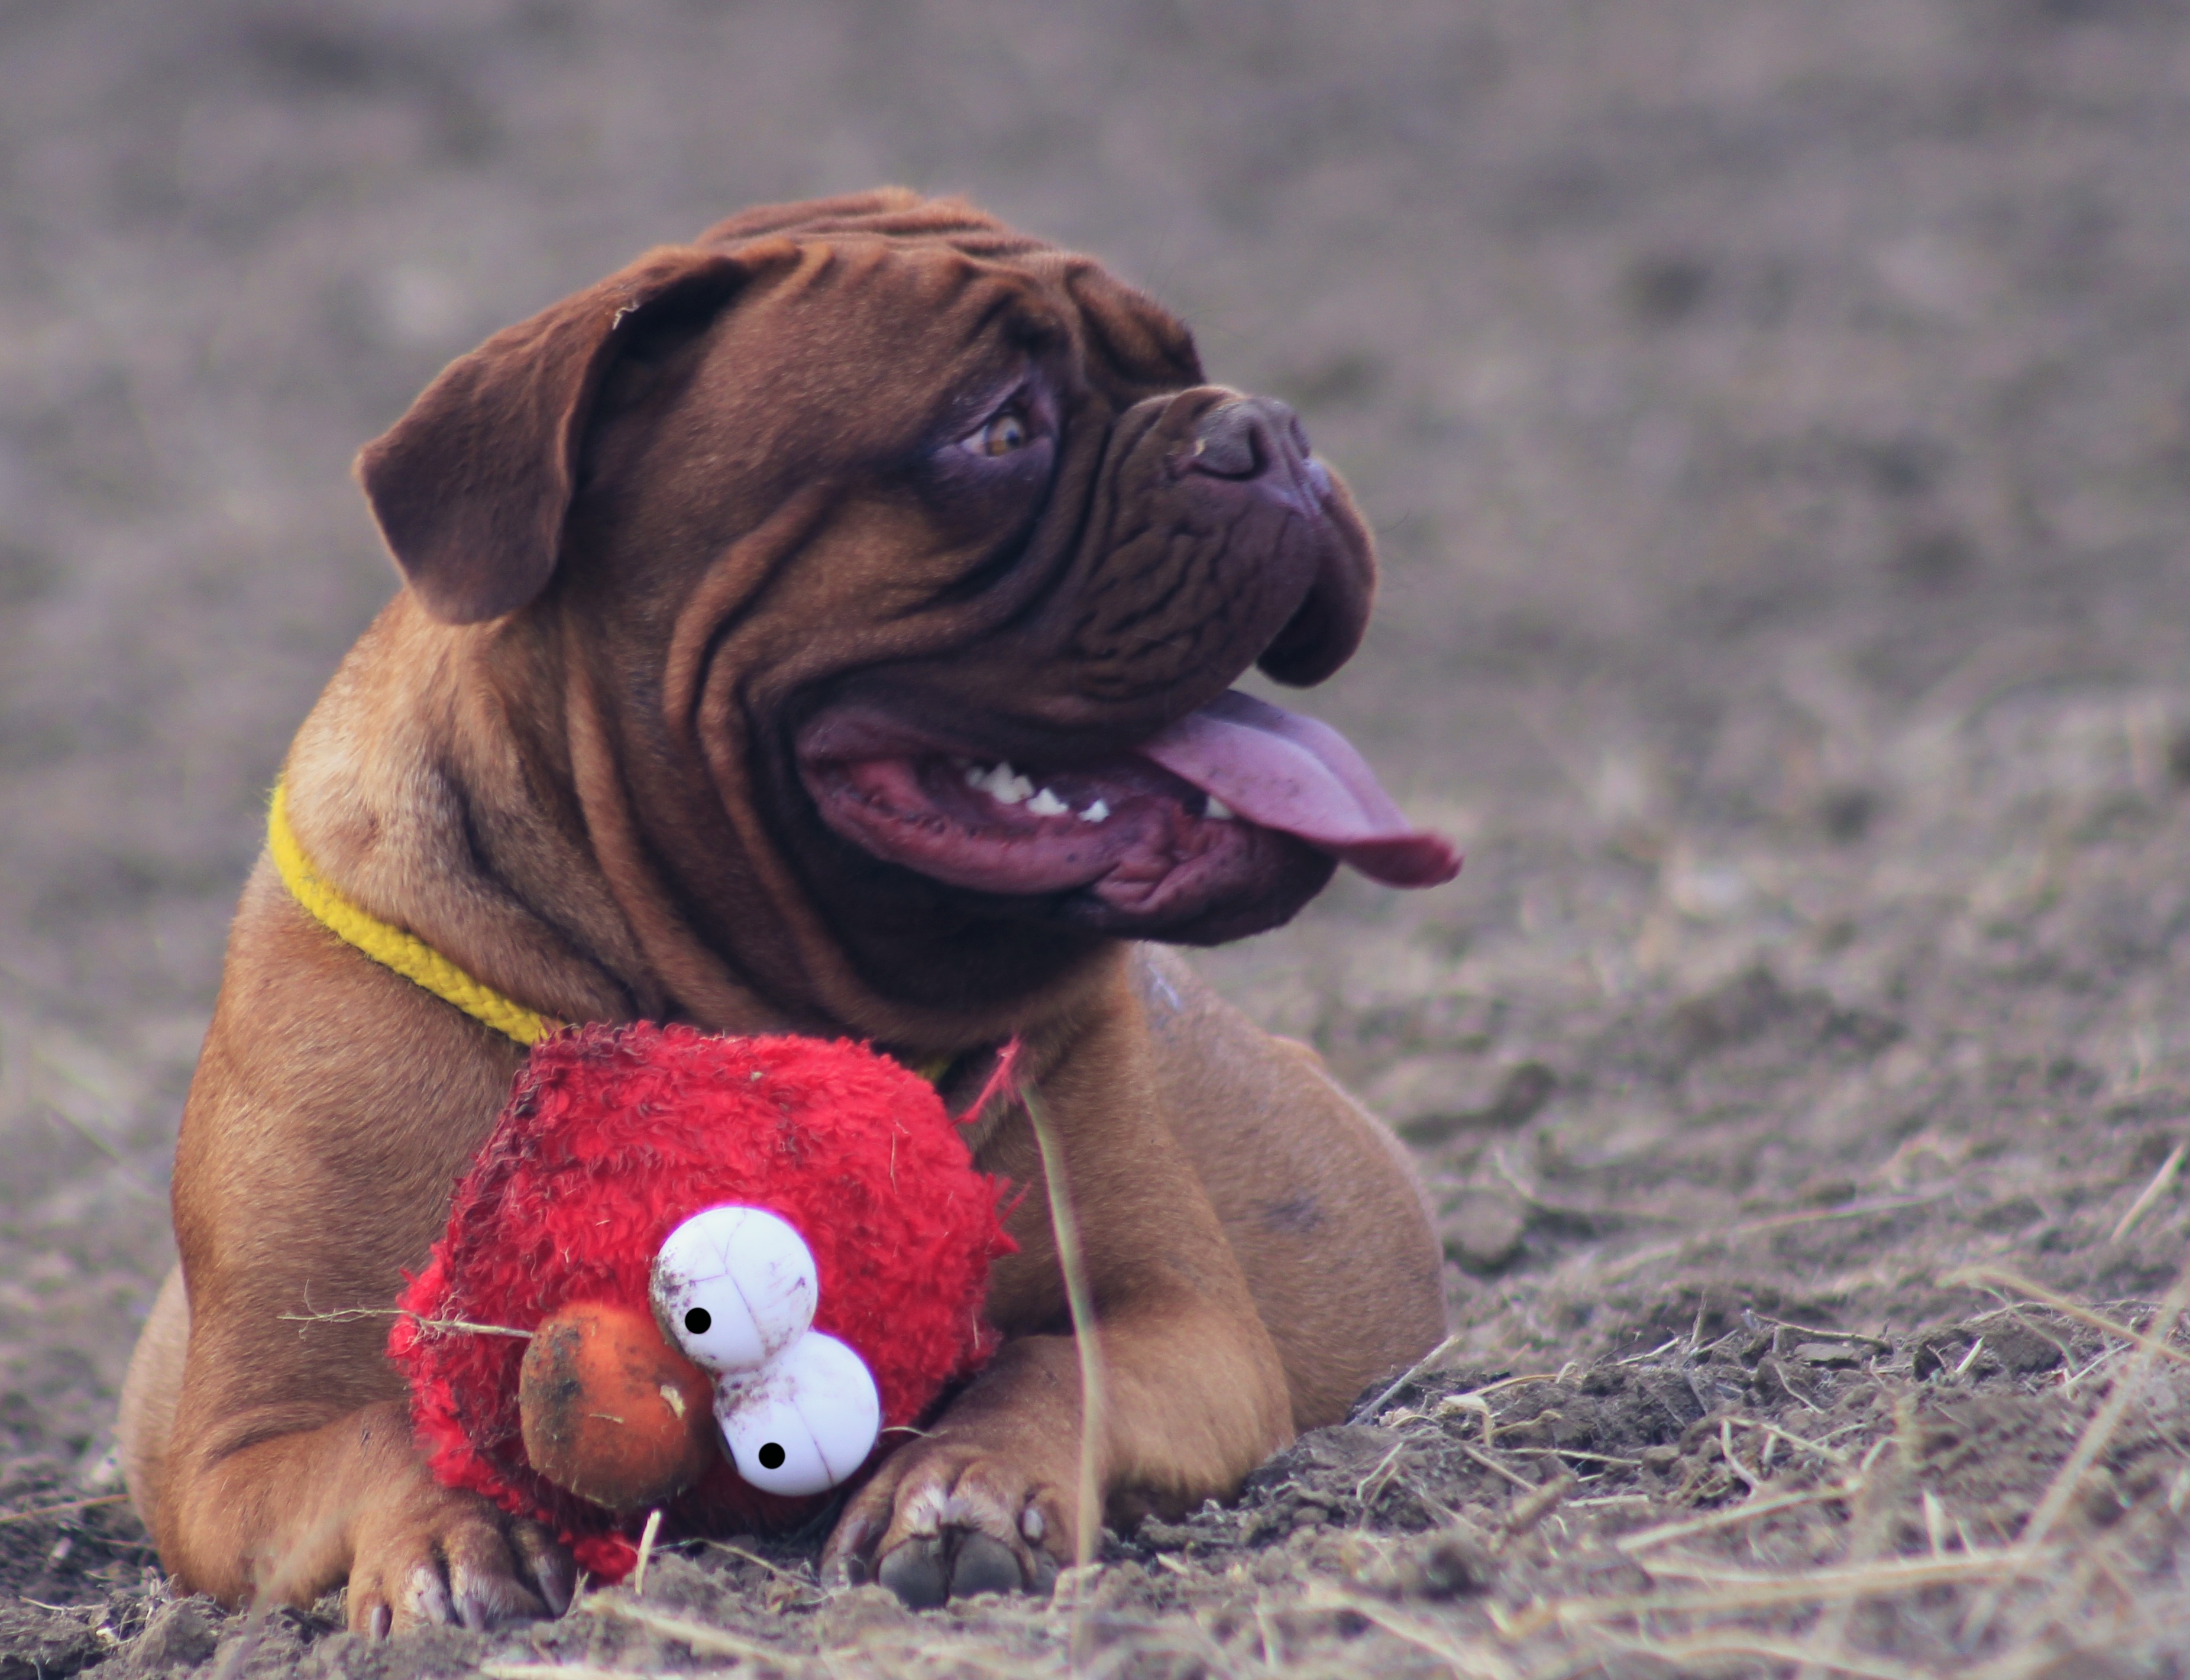
nature, home, puppy, dog, animal, cute, summer, pet, portrait, brown, mammal, boxer, mouth, outdoors, sunny, french, background, head, vertebrate, bordeaux, dog breed, the language of the, mastiffs, mastiff, bullmastiff, dogue de bordeaux, dog like mammal, dog crossbreeds